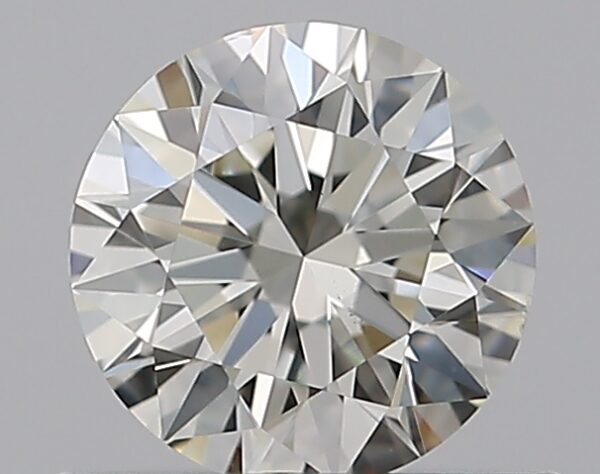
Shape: round
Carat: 0.6
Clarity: VS2
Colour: L
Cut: EX
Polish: EX
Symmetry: EX
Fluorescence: F
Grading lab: GIA
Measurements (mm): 5.41 x 5.42 x 3.35